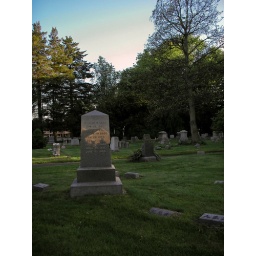
Ashley Cemetery in West Springfield, Massachusetts. The scuba store across the street is reflected in the large monument's shiny granite.